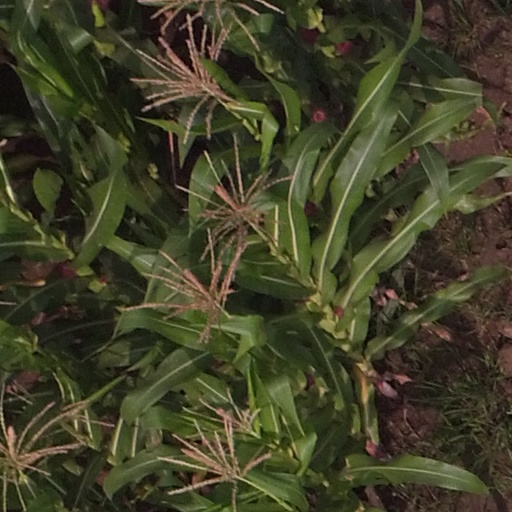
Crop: maize; corn